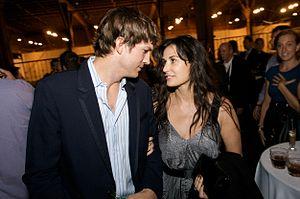
Demetria Gene Guynes, connue sous le nom de scène Demi Moore [dəˈmiː mʊɹ], est une actrice, productrice et réalisatrice américaine, née le 11 novembre 1962 à Roswell.